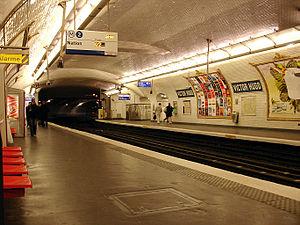
Station Victor Hugo de la ligne 2 du métro de Paris, France.